A Bill of Divorcement (1940 film)

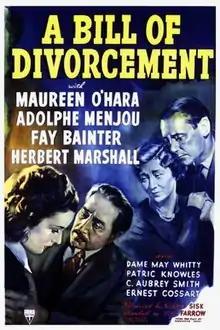

A Bill of Divorcement is a 1940 film directed by John Farrow. It was also known as Never to Love and was based on a 1921 British play of the same name written by Clemence Dane that had been filmed in 1932 with John Barrymore and Katharine Hepburn.